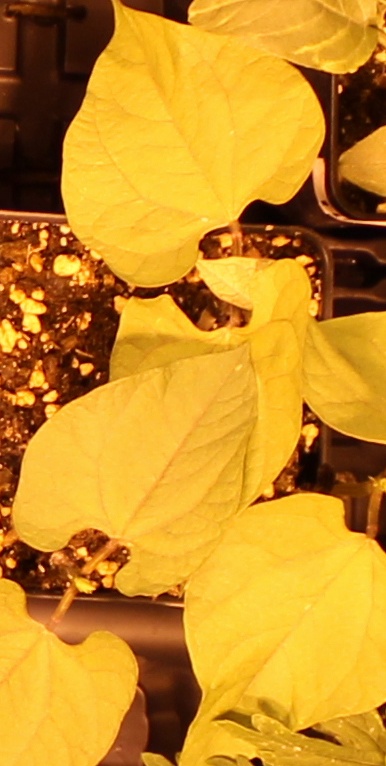
Label: Blackbean